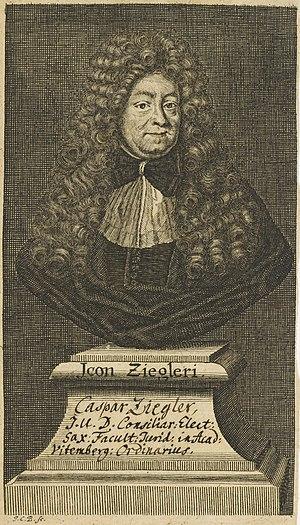
Caspar Ziegler était un juriste, poète et compositeur allemand né à Leipzig le 15 septembre 1621 et décédé à Wittemberg le 17 avril 1690.